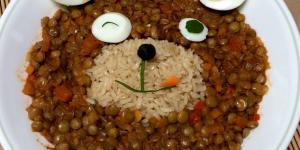
lentejas para ninos